Chartres Cathedral

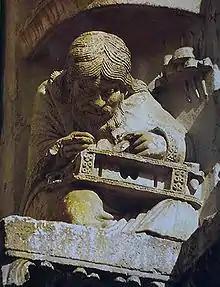
Pythagoras on one of the archivolts over the right door of the west portal at Chartres

At the beginning of the 11th century, Bishop Fulbert besides rebuilding the cathedral, established Chartres as a cathedral school, an important center of religious scholarship and theology. He attracted important theologians, including Thierry of Chartres, William of Conches and the Englishman John of Salisbury. These men were at the forefront of the intense intellectual rethinking that culminated in what is now known as the twelfth-century renaissance, pioneering the Scholastic philosophy that came to dominate medieval thinking throughout Europe. By the mid-12th century, the role of Chartres had waned, as it was replaced by the University of Paris as the leading school of theology. The primary activity of Chartres became pilgrimages.